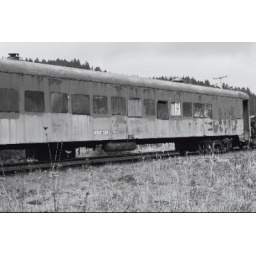
Abandoned train car near Staleys Junction, up towards Vernonia.